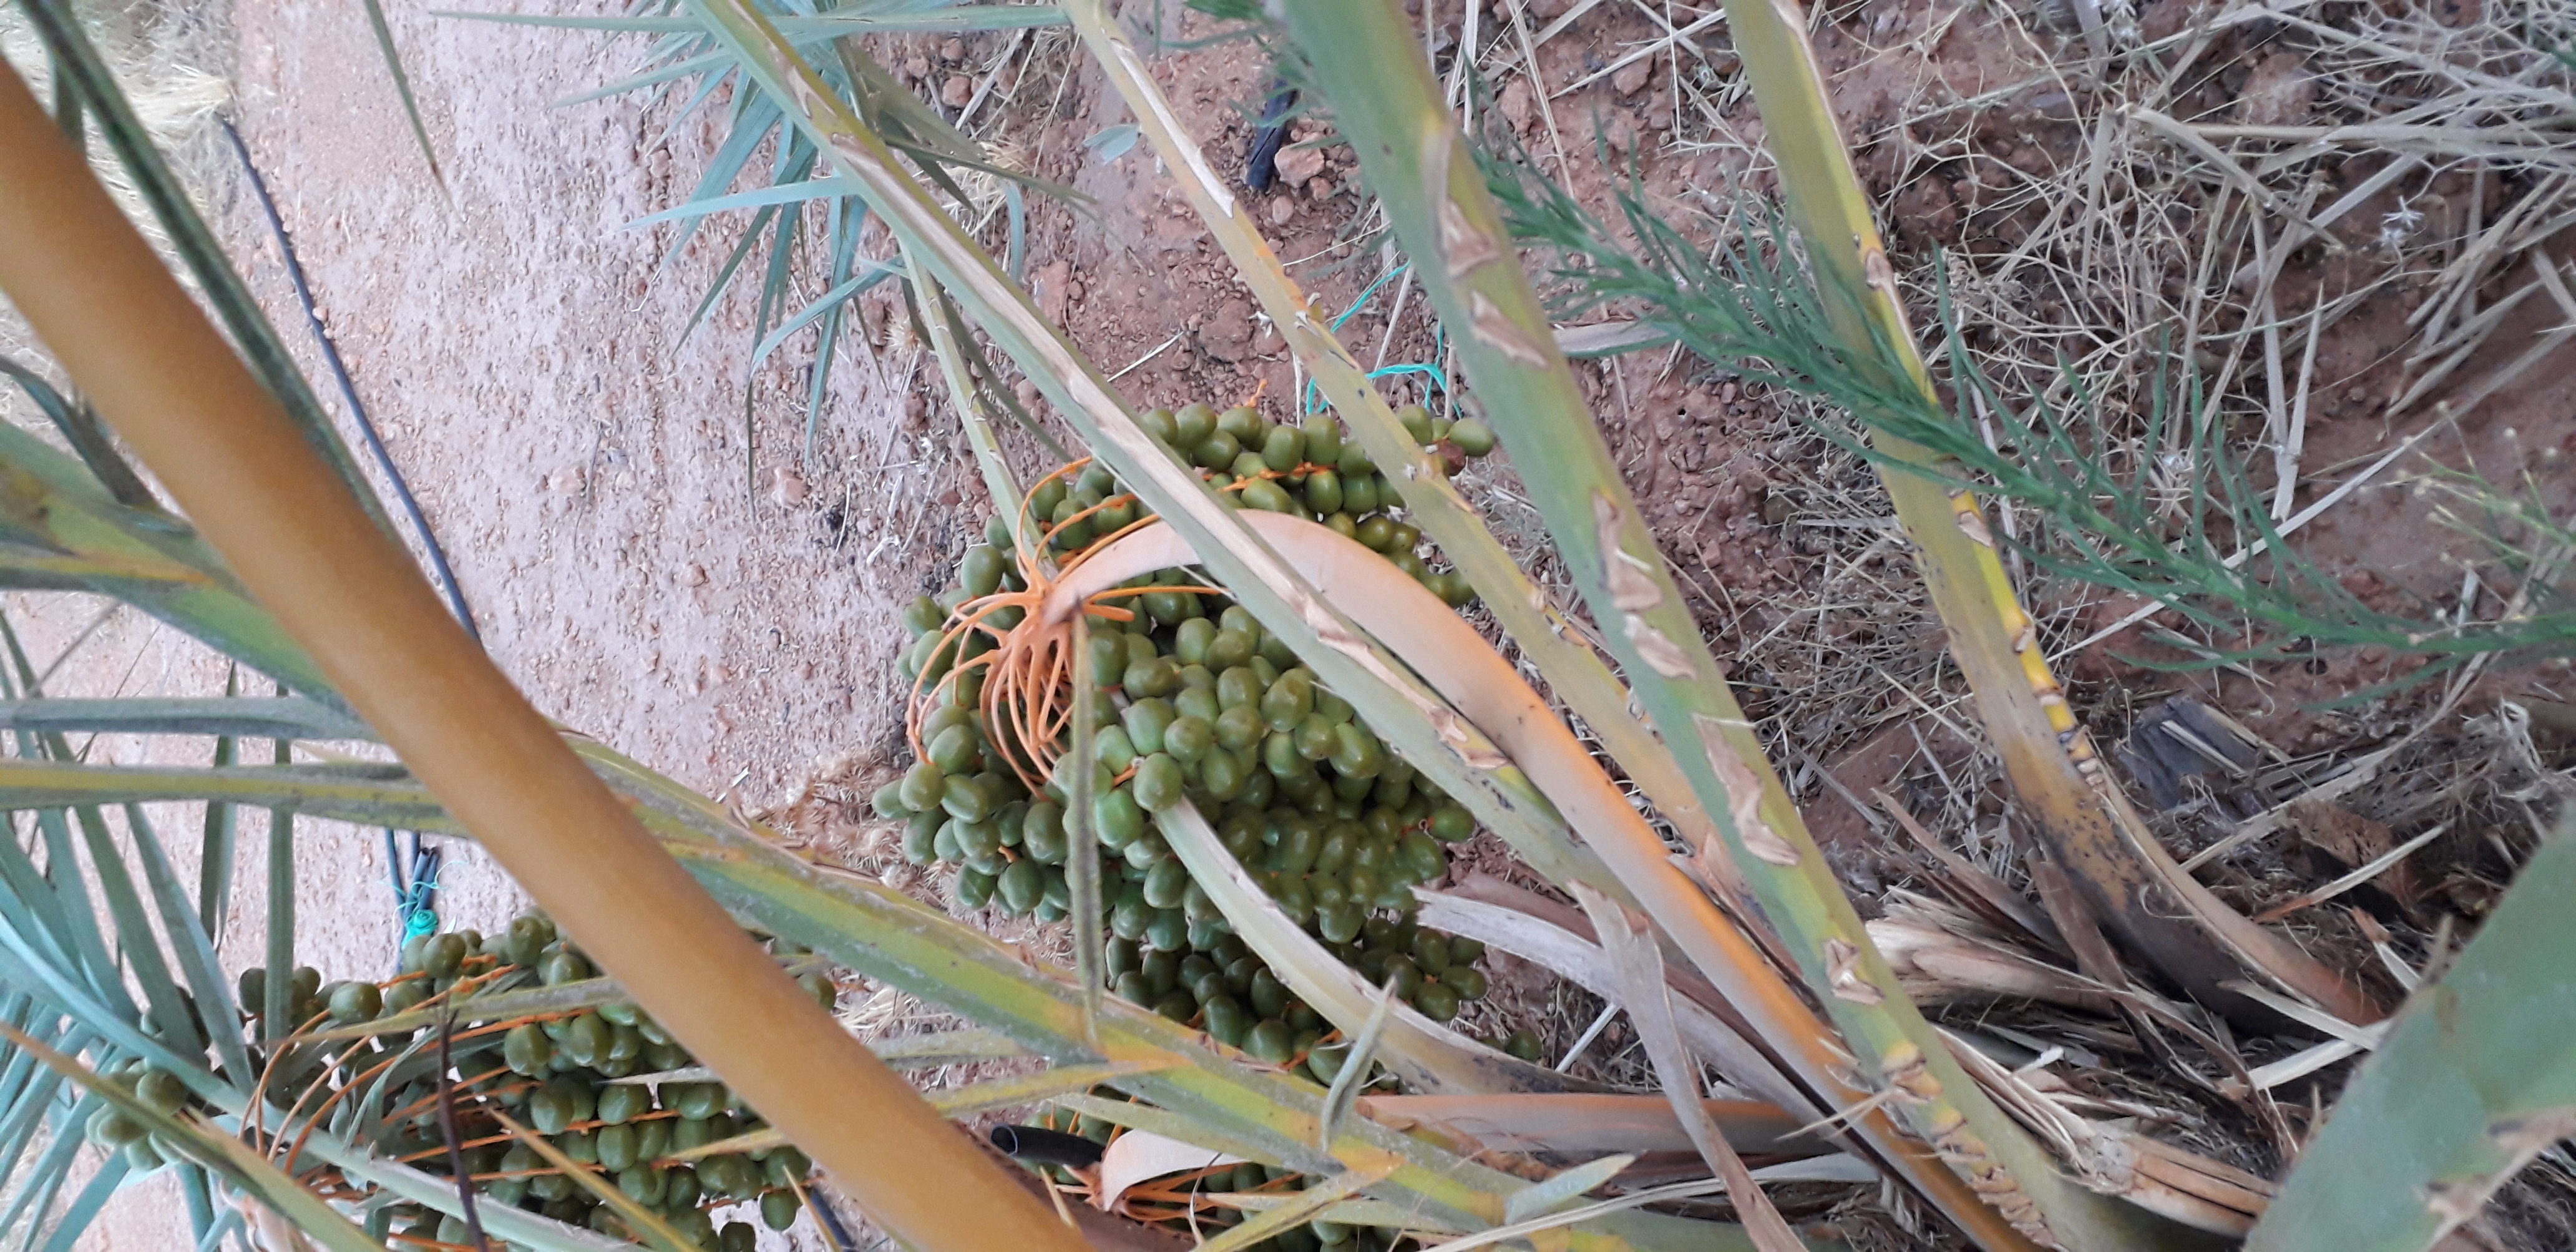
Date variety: Boufagous